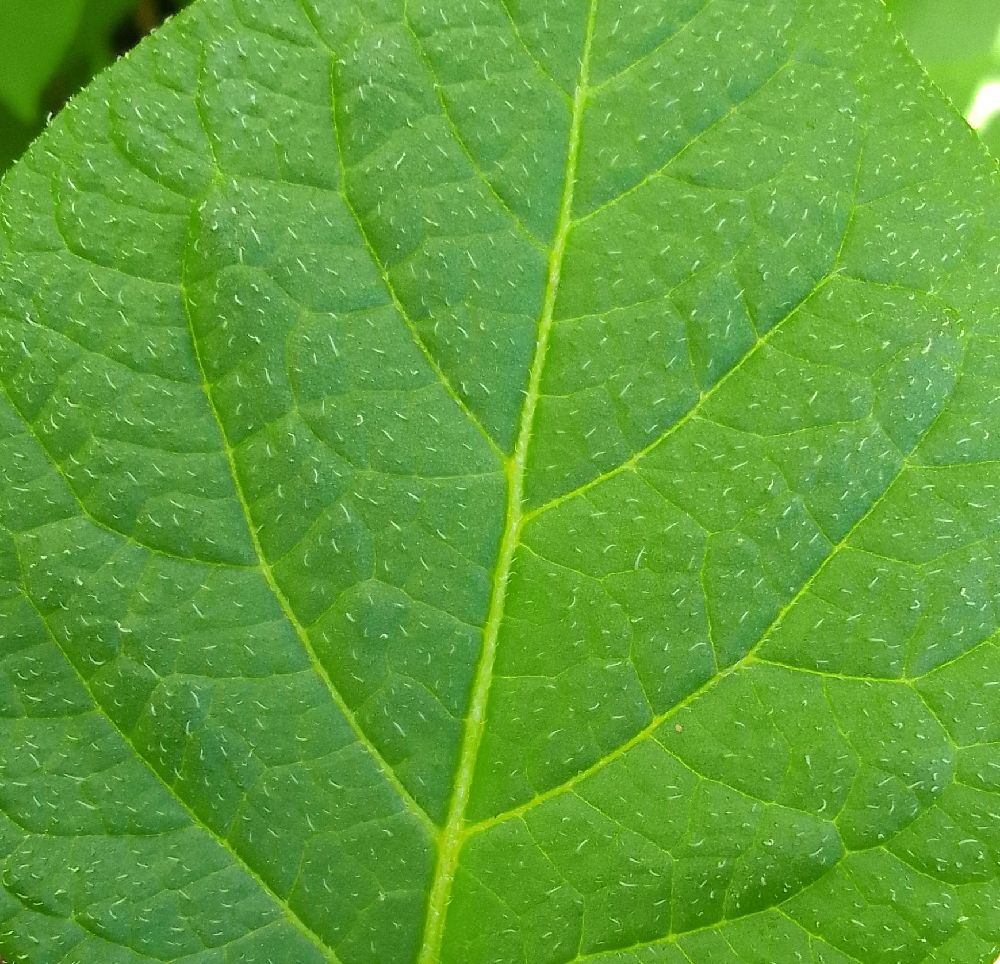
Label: Healthy